Griffin PowerMate

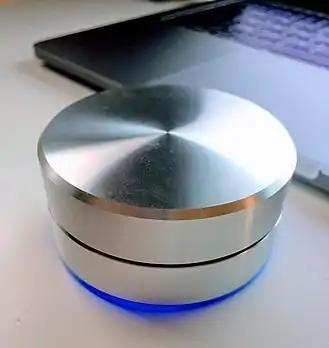
The Griffin PowerMate Bluetooth

The Griffin PowerMate is an discontinued input device formerly produced by Griffin Technology. First released in 2001, it is a multifunction knob, which can be rotated, pressed, and rotated while pressed. It is a type of paddle controller. These actions can be programmed to invoke specific responses from a range of computer applications, such as changing the volume, or skipping through videos.